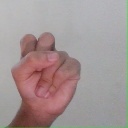
अक्षर: स